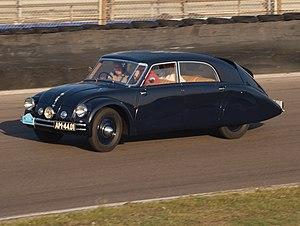
La Tatra 77 Tchécoslovaque est la première série d'automobiles produite qui fut conçue avec une véritable aérodynamique.